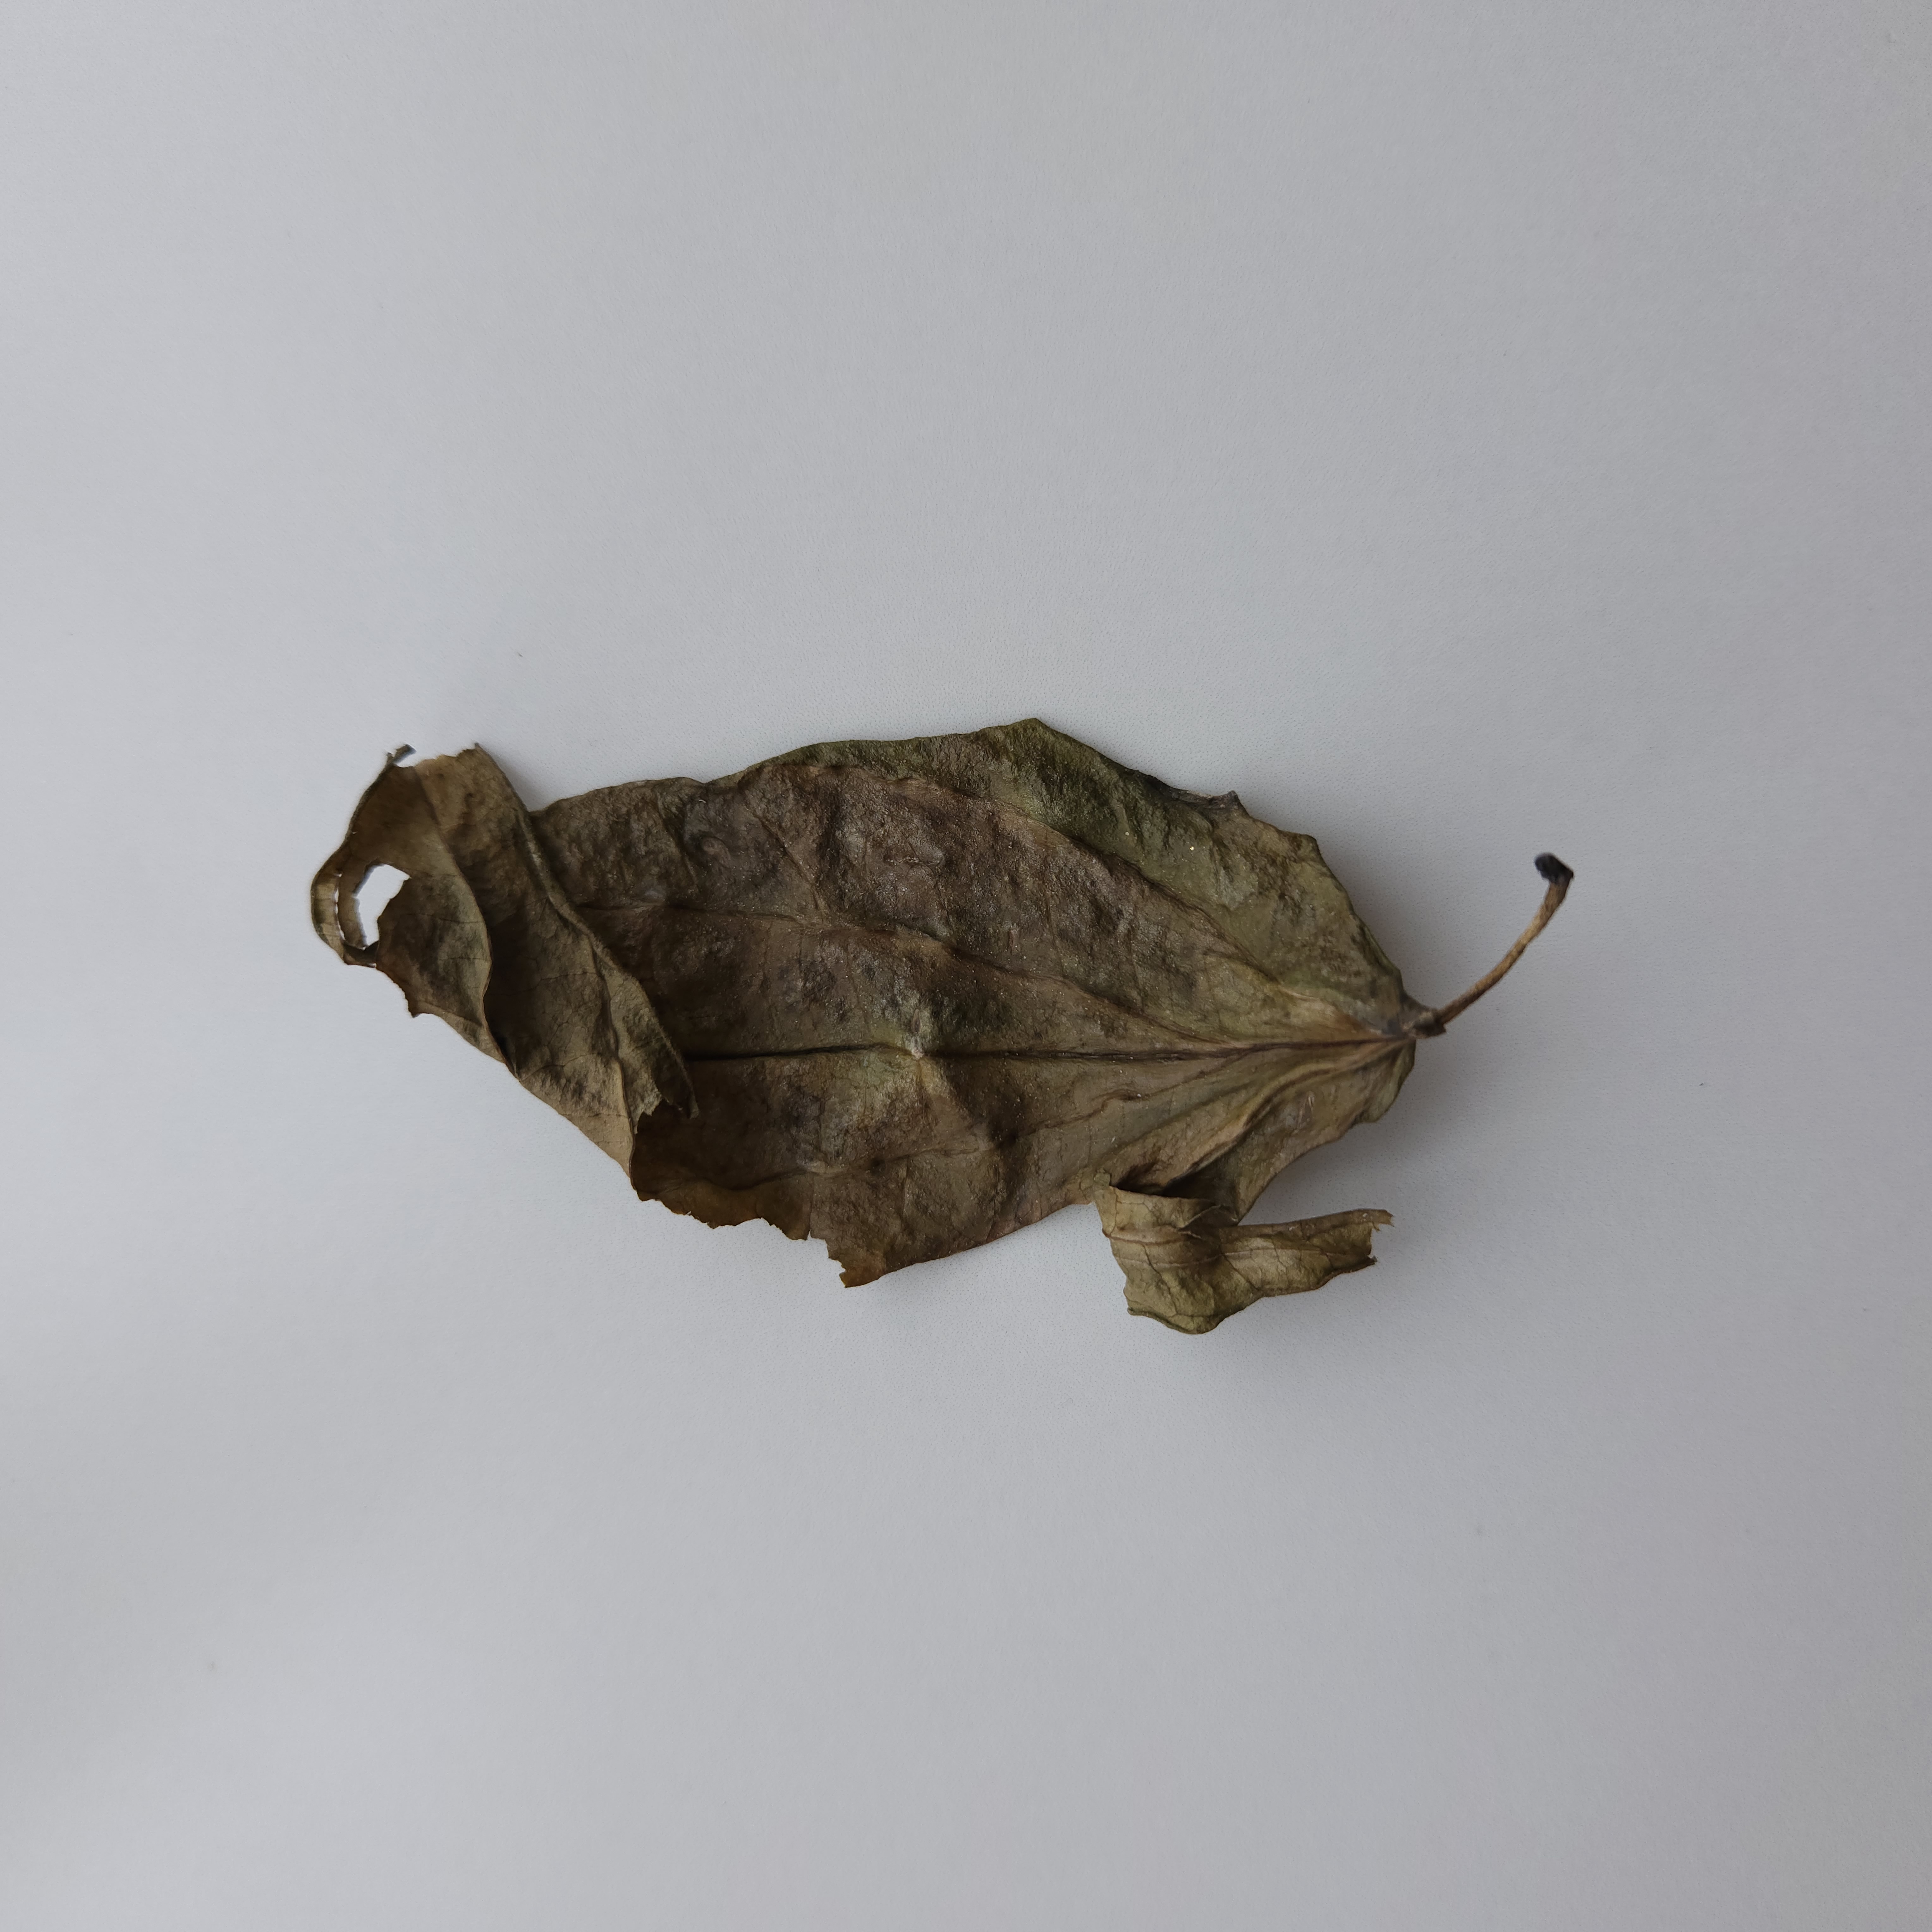
Label: Dried